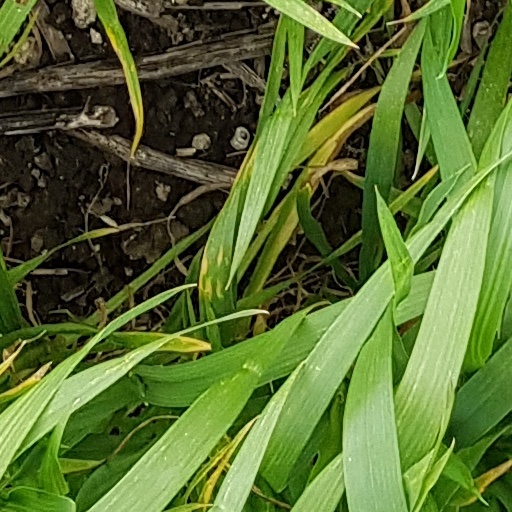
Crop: wheat